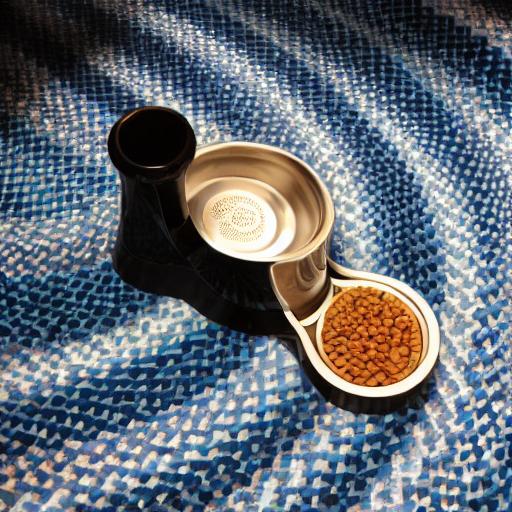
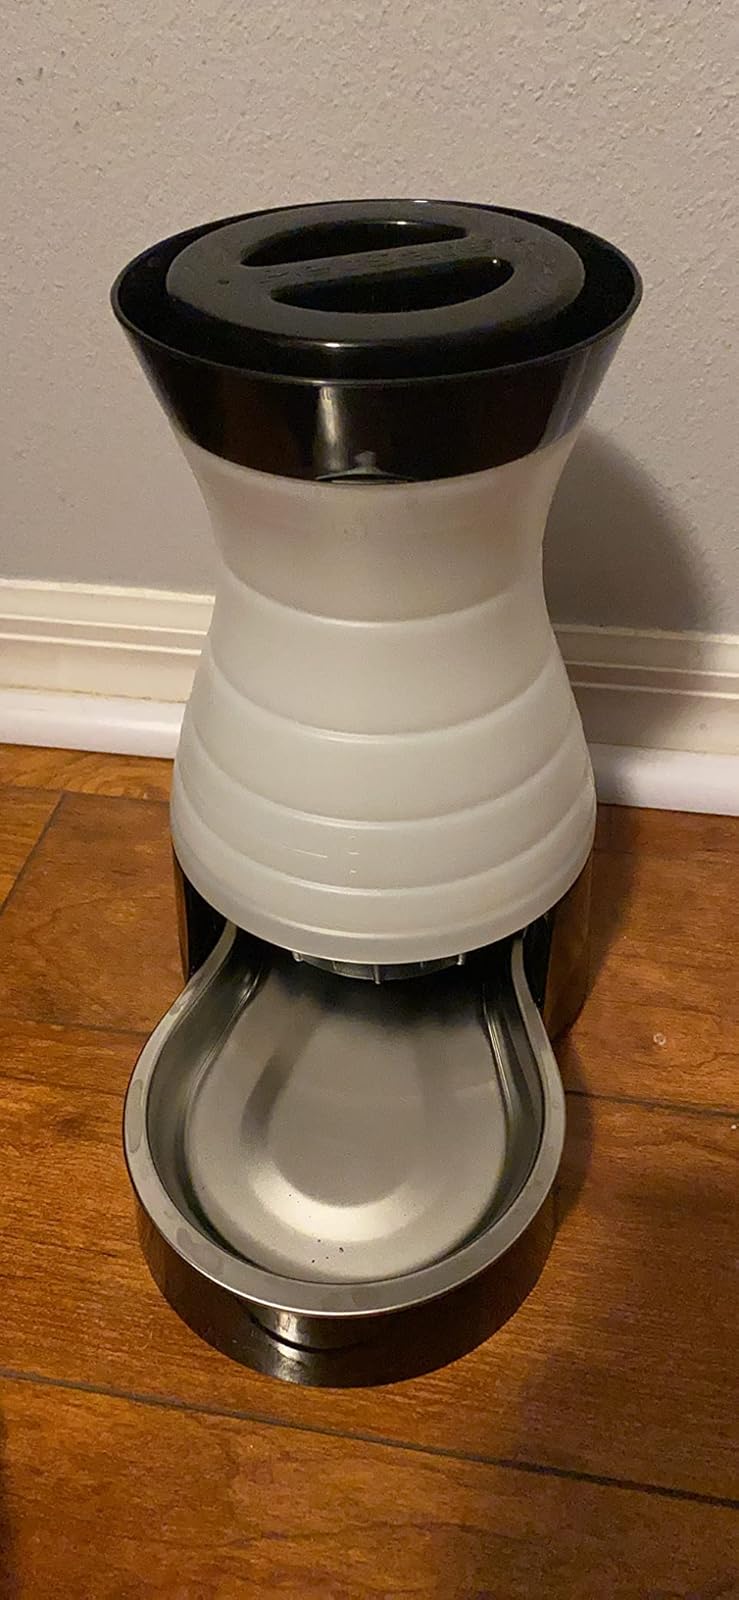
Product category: items_bowl
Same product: no